Johann Nepomuk David

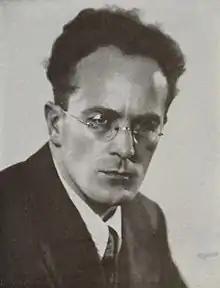
David before 1937

David was born in Eferding. He was a choirboy in the monastery of Sankt Florian and studied at an episcopal teacher training college in Linz, 1912–1915, after which he became a school teacher. He studied briefly (1921–22) at both the Musikhochschule (where was a composition student of Joseph Marx) and the university of Vienna (where he studied with Guido Adler). He returned to Linz in 1922, where he acted as musical director of the Linz "Kunststelle" until 1924. From January 1925 until the autumn of 1934 he was a teacher at a local catholic school, founded and directed a Bach choir, and was organist at a Protestant church at Wels. He then became professor of composition and theory at the Musikhochschule in Leipzig (November 1934 – January 1945). From 1945 to 1947 he was professor of music at the Mozarteum, Salzburg, and finally, from 1948 to 1963, professor of theory and counterpoint (practically: composition) at the Musikhochschule in Stuttgart. At Stuttgart, he also directed the Bruckner choir (1949–52), the academy's chamber orchestra (1950–53).